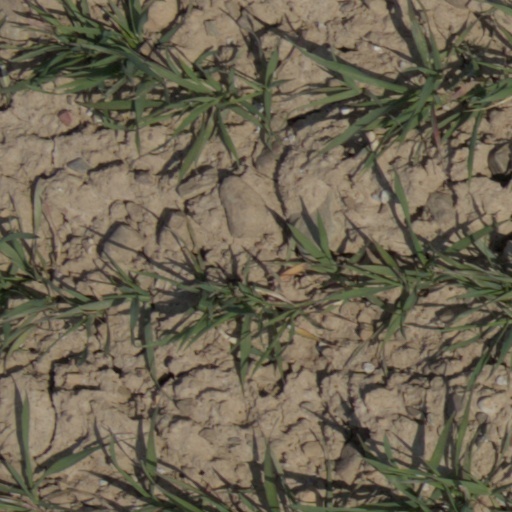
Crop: wheat